Allegra McEvedy

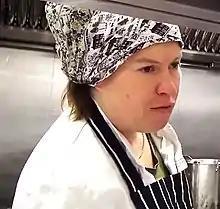
McEvedy cooking in Blackfoot restaurant in 2016

Allegra Sarah Bazzett McEvedy MBE (born 23 November 1970) is an English chef, broadcaster and writer.